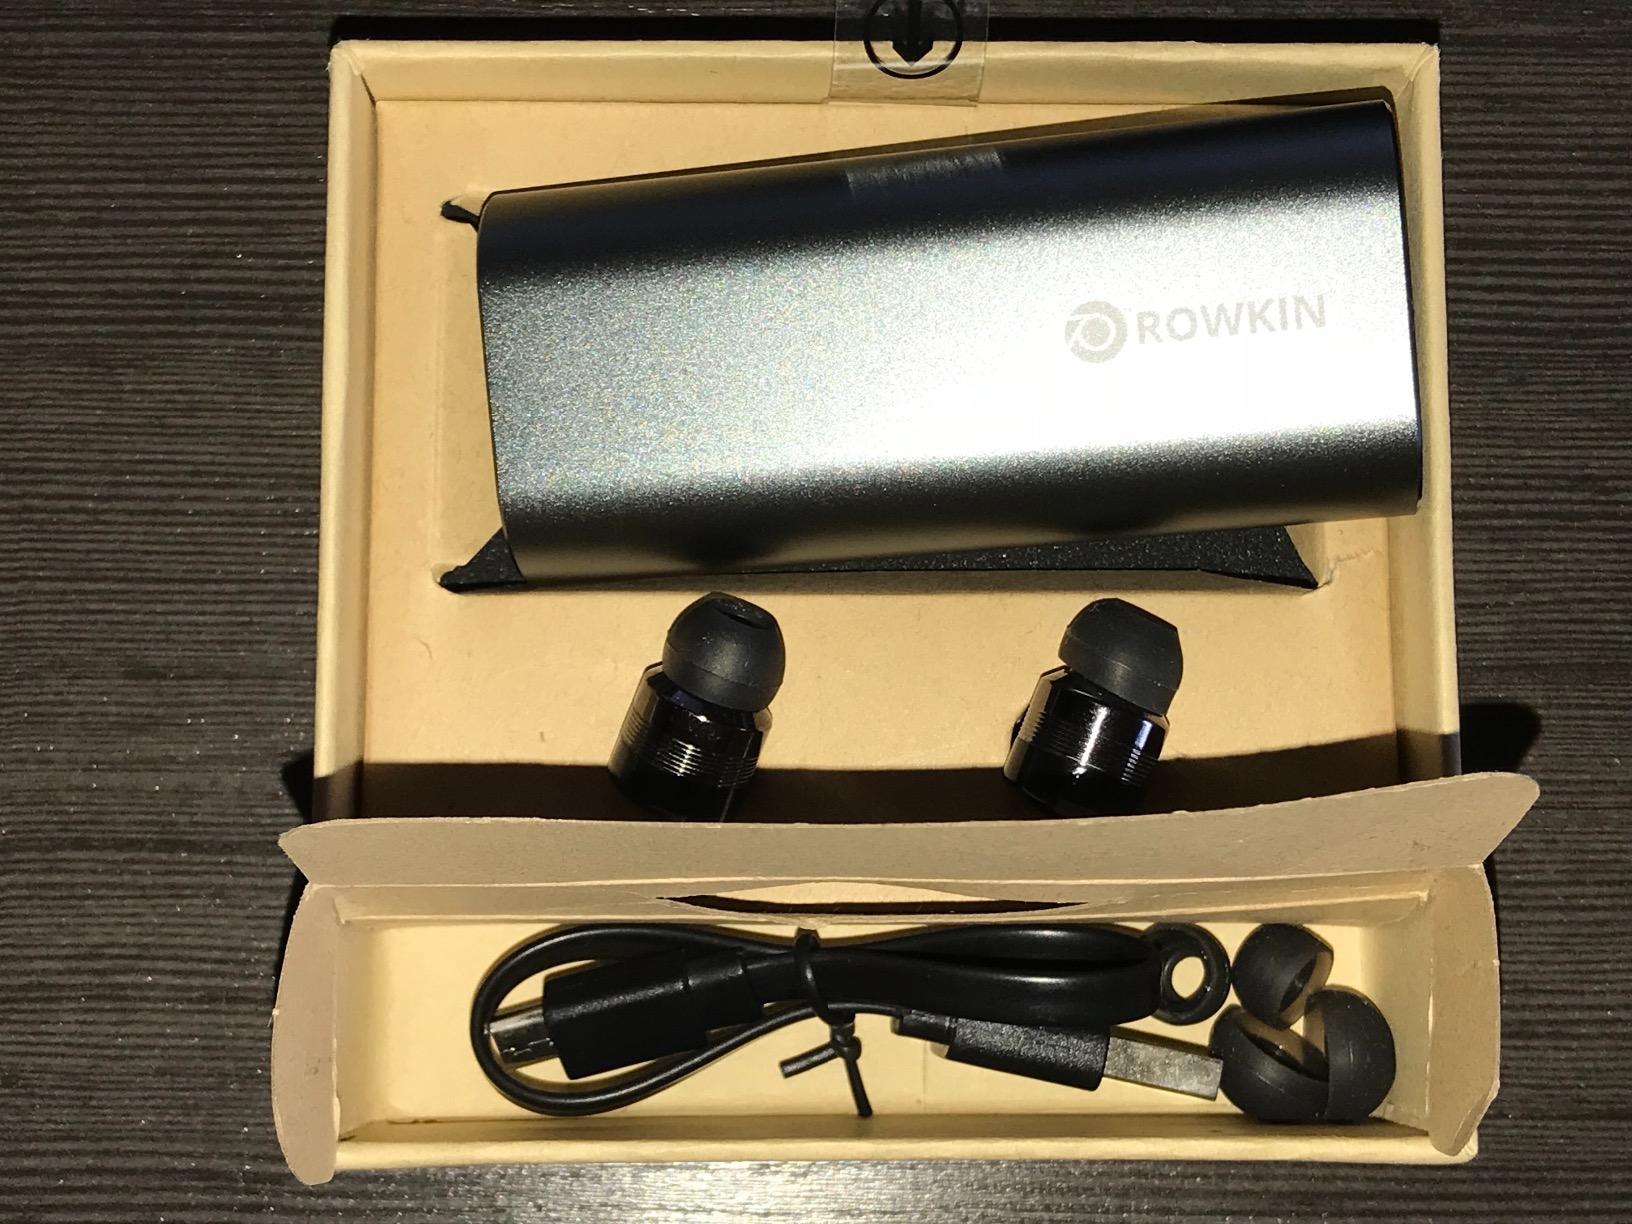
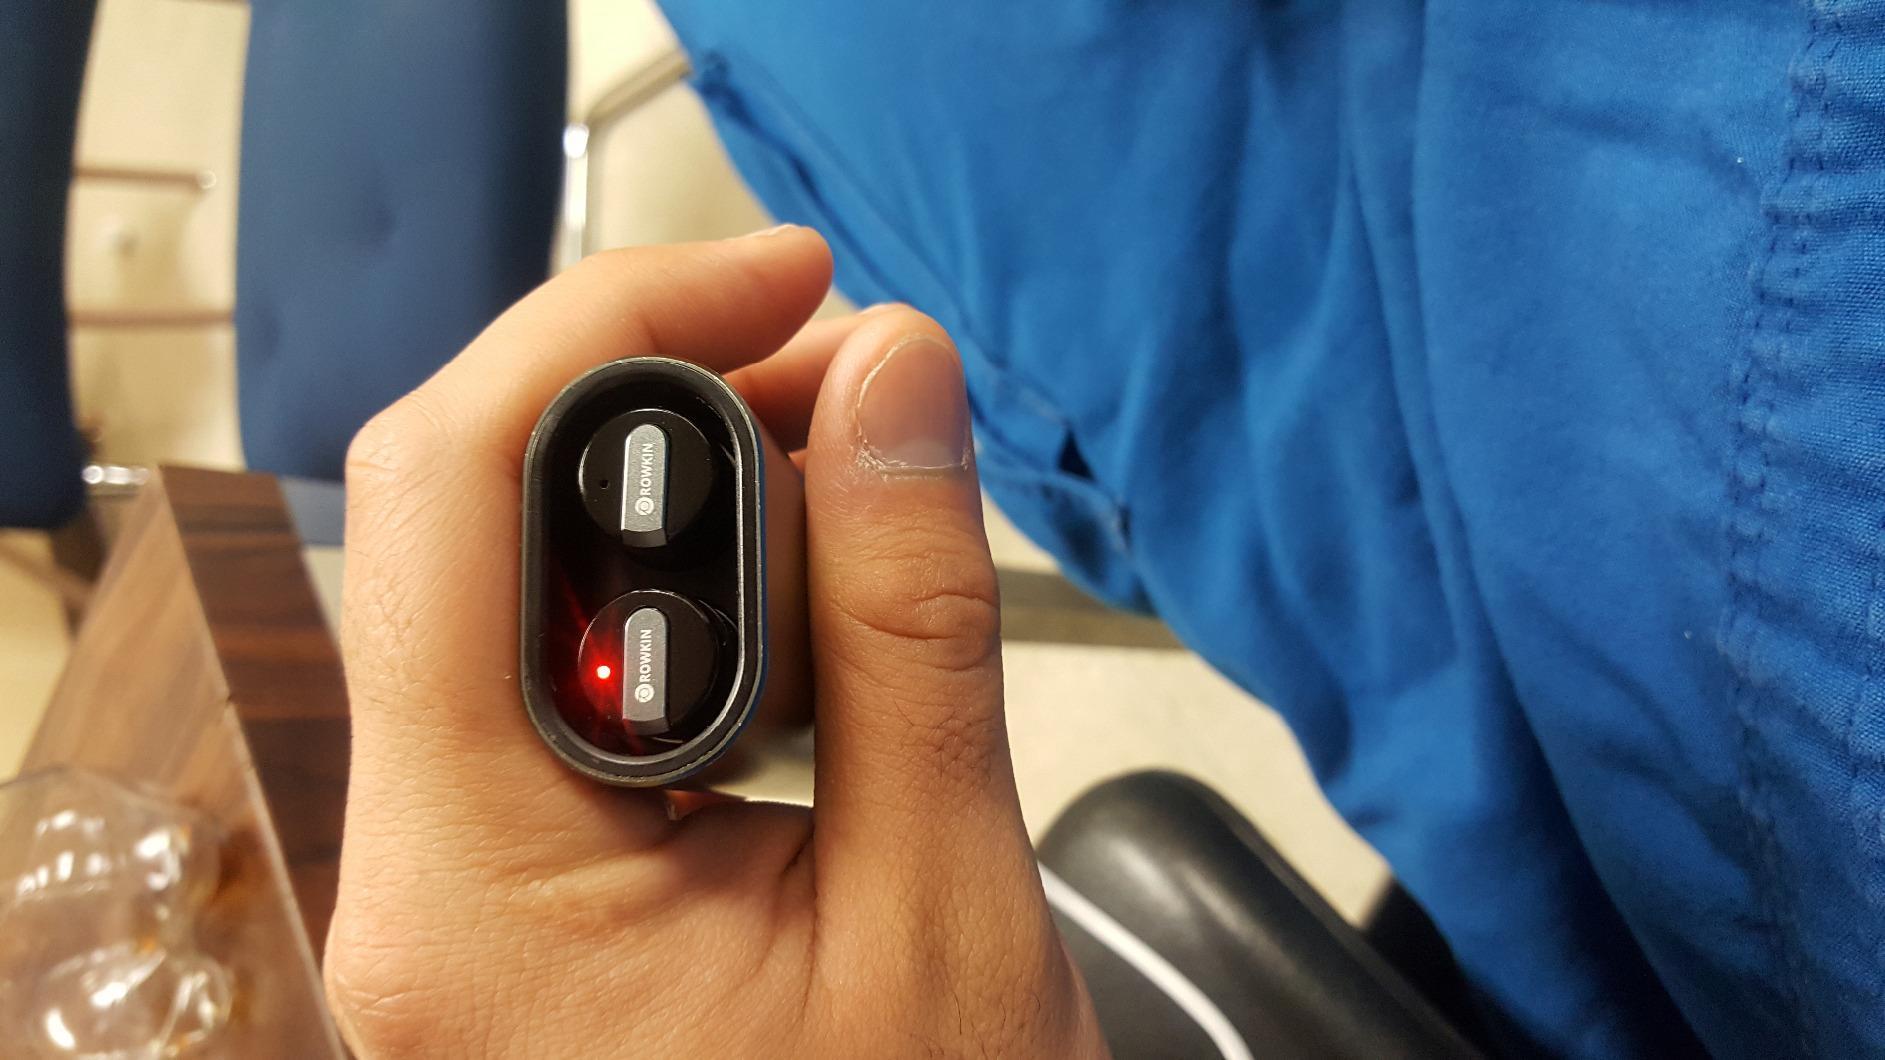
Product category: headphones
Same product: yes